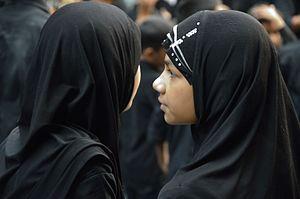
Jacky au royaume des filles est une comédie française écrite et réalisée par Riad Sattouf, sortie en 2014.